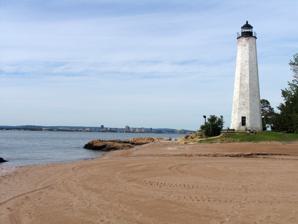
Building: Five Mile Point Light
Country: United States of America
Year built: 1805
Lighthouse in Connecticut, United States Lighthouse Five Mile Point Light Old New Haven Five Mile Point Light in 2008 Location New Haven County , United States Coordinates 41°14′56″N 72°54′14″W / 41.249°N 72.904°W / 41.249; -72.904 Tower Constructed 1847 Construction brownstone (tower), brownstone (basement) Height 80 ft (24 m) Shape octagonal tower with balcony and lantern Markings white (tower), black (lantern) Operator Lighthouse Point Park Heritage National Register of Historic Places listed place Light First lit 1847 Deactivated 1877 Lens 12 lamps, 21 inch reflectors (1845) Fourth order Fresnel lens (1855) Range 10 nmi (19 km; 12 mi) Characteristic decorative light Five Mile Point Lighthouse U.S. National Register of Historic Places Location Lighthouse Point Park, New Haven, Connecticut Area less than one acre Built 1845 Architect Marcus Bassett Architectural style Lighthouse NRHP reference No. 90001108 Added to NRHP August 1, 1990 Five Mile Point Light , also known as Five Mile Point Lighthouse or Old New Haven Harbor Lighthouse , is a U.S. lighthouse in Long Island Sound on the coast of New Haven, Connecticut .  Located at the entrance to New Haven Harbor , the beacon's name derives from its proximity to Downtown New Haven , about five miles (8 km) away.  The original lighthouse consisted of a 30-foot (9.1 m) octagonal wooden tower built in 1805 by Abisha Woodward . In 1847, a new 80-foot (24 m) octagonal tower was constructed by Marcus Bassett with East Haven brownstone . This new beacon was illuminated by 12 lamps with reflectors which were positioned 97 feet (30 m) above sea level. Also constructed at this time was a 2 + 1 ⁄ 2 -story brick house which supplanted the previous, deteriorating keeper's dwelling.  A fourth-order Fresnel lens replaced the lamps in 1855 and a fog bell was added in the 1860s. The Five Mile Point Light was deactivated in 1877 when the nearby Southwest Ledge Light was completed.  Currently, the lighthouse is contained within Lighthouse Point Park and, along with the keeper's house, was listed on the National Register of Historic Places in 1990. History During the American Revolutionary War in July 1779, a battle took place on the site of the future lighthouse when British troops anchored offshore and staged an invasion of New Haven.  Patriot forces launched a defense of the beachfront as the attackers landed their boats.  Ensign and Adjutant Watkins of the King's American regiment was the first of the British soldiers killed in the skirmish, shot while attempting to disembark on the shoreline.  He was buried close to where the lighthouse at Five Mile Point would eventually be erected a few decades later.  Although the British went on to burn the nearby house of Amos Morris and several other residences in the area, they suffered heavy losses and ultimately abandoned their advance on New Haven. Original tower In 1804, the United States Congress passed a statute requiring the secretary of the treasury to build a lighthouse at Five Mile Point if land could be obtained for a reasonable price. That same year, Amos Morris Jr., son of the man whose home was the first to be razed during the 1779 British invasion, sold a suitable one-acre plot of his father's coastal estate to the federal government for $100. On March 16, 1805, an appropriation for $2500 was issued for the construction of the lighthouse. Late that year, a 30-foot (9.1 m) octagonal wooden tower was built by Abisha Woodward on the southwest edge of the harbor and to mark the path around the Southwest Ledge. The fixed white light was made by eight oil lamps with 13 inches (33 cm) parabolic reflectors, but it was criticized for being too dim. The lighthouse also had a keeper's quarters constructed in 1805. The first keeper of the light was Amos Morris Jr., for a period of just three weeks. An 1832 report noted that the light was 50 feet (15 m) above the water and that its visibility had been improved with the removal of some trees. In 1838,  Lieutenant George M. Bache reported that the wooden tower and keeper's house was in a poor state. Congress would appropriate $10,000 to construct a new stone lighthouse on March 3, 1847. Current tower Postcard, about 1912 Constructed in 1847, the new 80-foot (24 m) octagonal tower was constructed by Marcus Bassett with East Haven brownstone from Jabez Potter's quarry. The interior of the lighthouse was lined with New Haven brick and a 74-step granite stairway leads to the cast-iron lantern. The light was powered by 12 lamps with reflectors and was located 97 feet (30 m) above sea level. Also constructed was a new 2 + 1 ⁄ 2 -story brick house to replace the one in a "very bad state of repair". The light would be replaced with a fourth-order Fresnel lens in 1855. In the 1860s, a fog bell was also added. The lighthouse was extinguished in 1877 when the offshore Southwest Ledge Light replaced it for navigation . The keeper, Elizur Thompson, went to be the Southwest Ledge Light 's keeper for five years before returning to live in the Five Mile Point Light keeper's quarters and fly storm signal flags for the United States Weather Bureau . In 1896, the lighthouse was transferred to the United States Department of War and was improved by a lessee named Albert Widmann. In 1922, the property was split up, with the land given to the state of Connecticut and the buildings to the city of New Haven. Two years later, New Haven purchased the land from the state for $11,180. The tower was renovated in 1986. The $86,000 restoration included repairing cracked mortar, steam cleaning the interior and exterior and removing "guano [that had] accumulated over the decades". Importance Roth and Clouette note that the "Five Mile Point Lighthouse is significant because it embodies the distinctive characteristics of American lighthouse construction during the first half of the 19th century ... [it] is also significant in the maritime history of New Haven." The keeper's dwelling currently is a private residence for New Haven Recreation Department personnel and has been modified with the addition of a porch. The lighthouse and the keeper's residence were listed on the National Register of Historic Places in 1990. List of keepers Name Year Service Notes Amos Morris, Jr 1805 Wedmore 1805 Jonathan Finch 1805–1821 William Finch 1821–1824 Elihu Ives 1824–1846 George W. Hicks 1846–1849 Stephen Willard 1849–1853 Merritt Thompson 1853–1860 Elizur Thompson 1860–1867 Served again as keeper after Charles W. Bradley. Charles W. Bradley 1867–1869 Elizur Thompson 1869–1877 Elizabeth Thompson was an assistant from 1869 to 1871. Theodore Thompson was an assistance from 1871 to 1873. George Thompson was an assistant from 1873 to 1876. Sidney Thompson was an assistant in 1876. See also Connecticut portal Engineering portal List of lighthouses in the United States List of lighthouses in Connecticut National Register of Historic Places listings in New Haven, Connecticut References